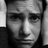
Emotion: sad